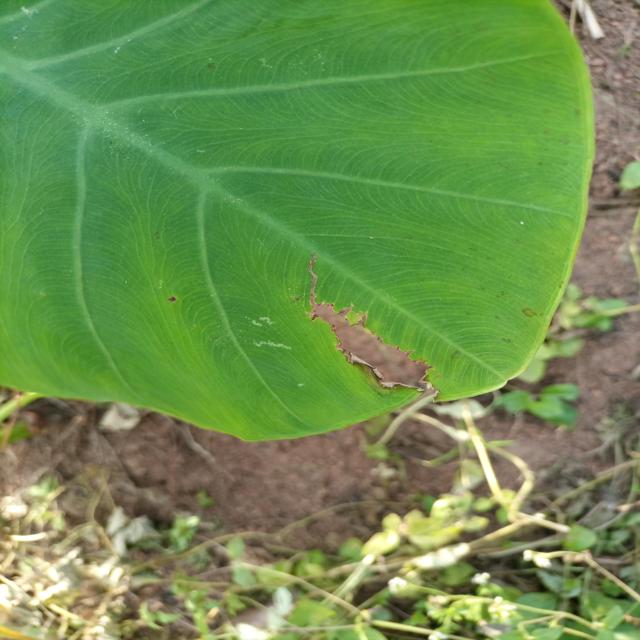
Label: Mid_Blight